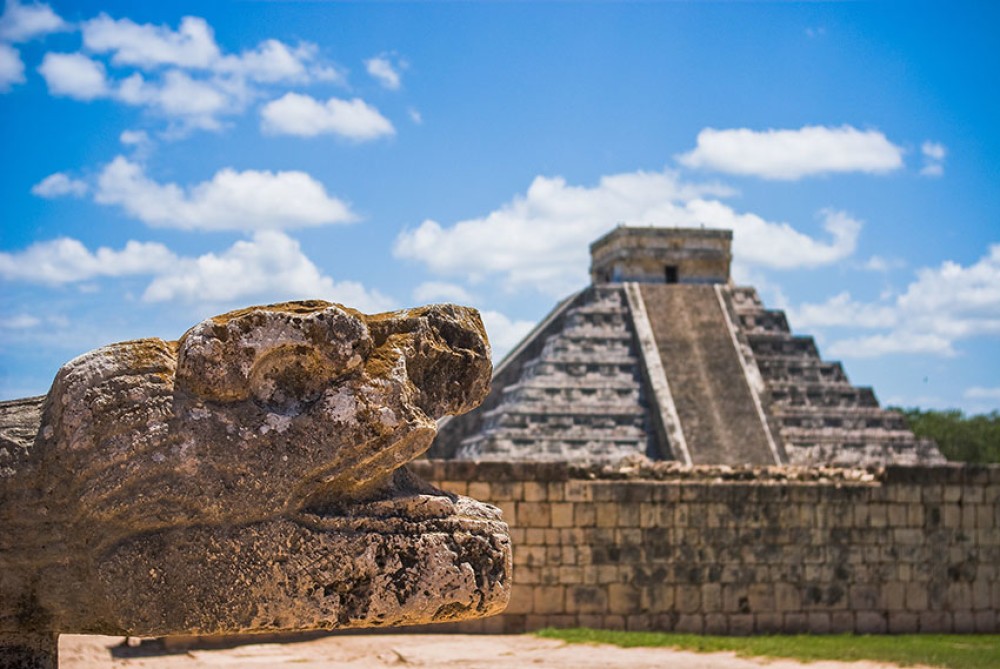
Landmark: Chichen Itza